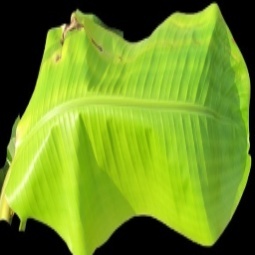
Label: Zinc